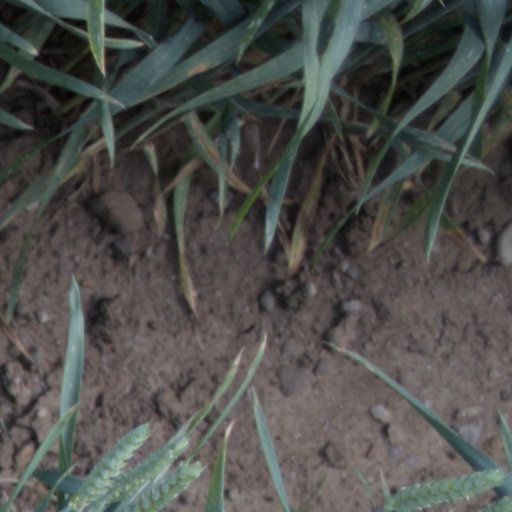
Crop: wheat